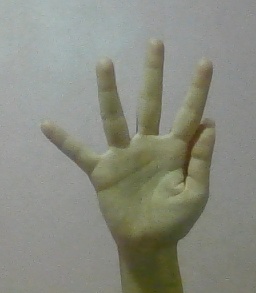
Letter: sheen